Totalmente Demais

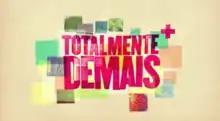

Totalmente Demais (English title: "Total Dreamer") is a Brazilian telenovela produced and broadcast by TV Globo, from 9 November 2015 to 30 May 2016.